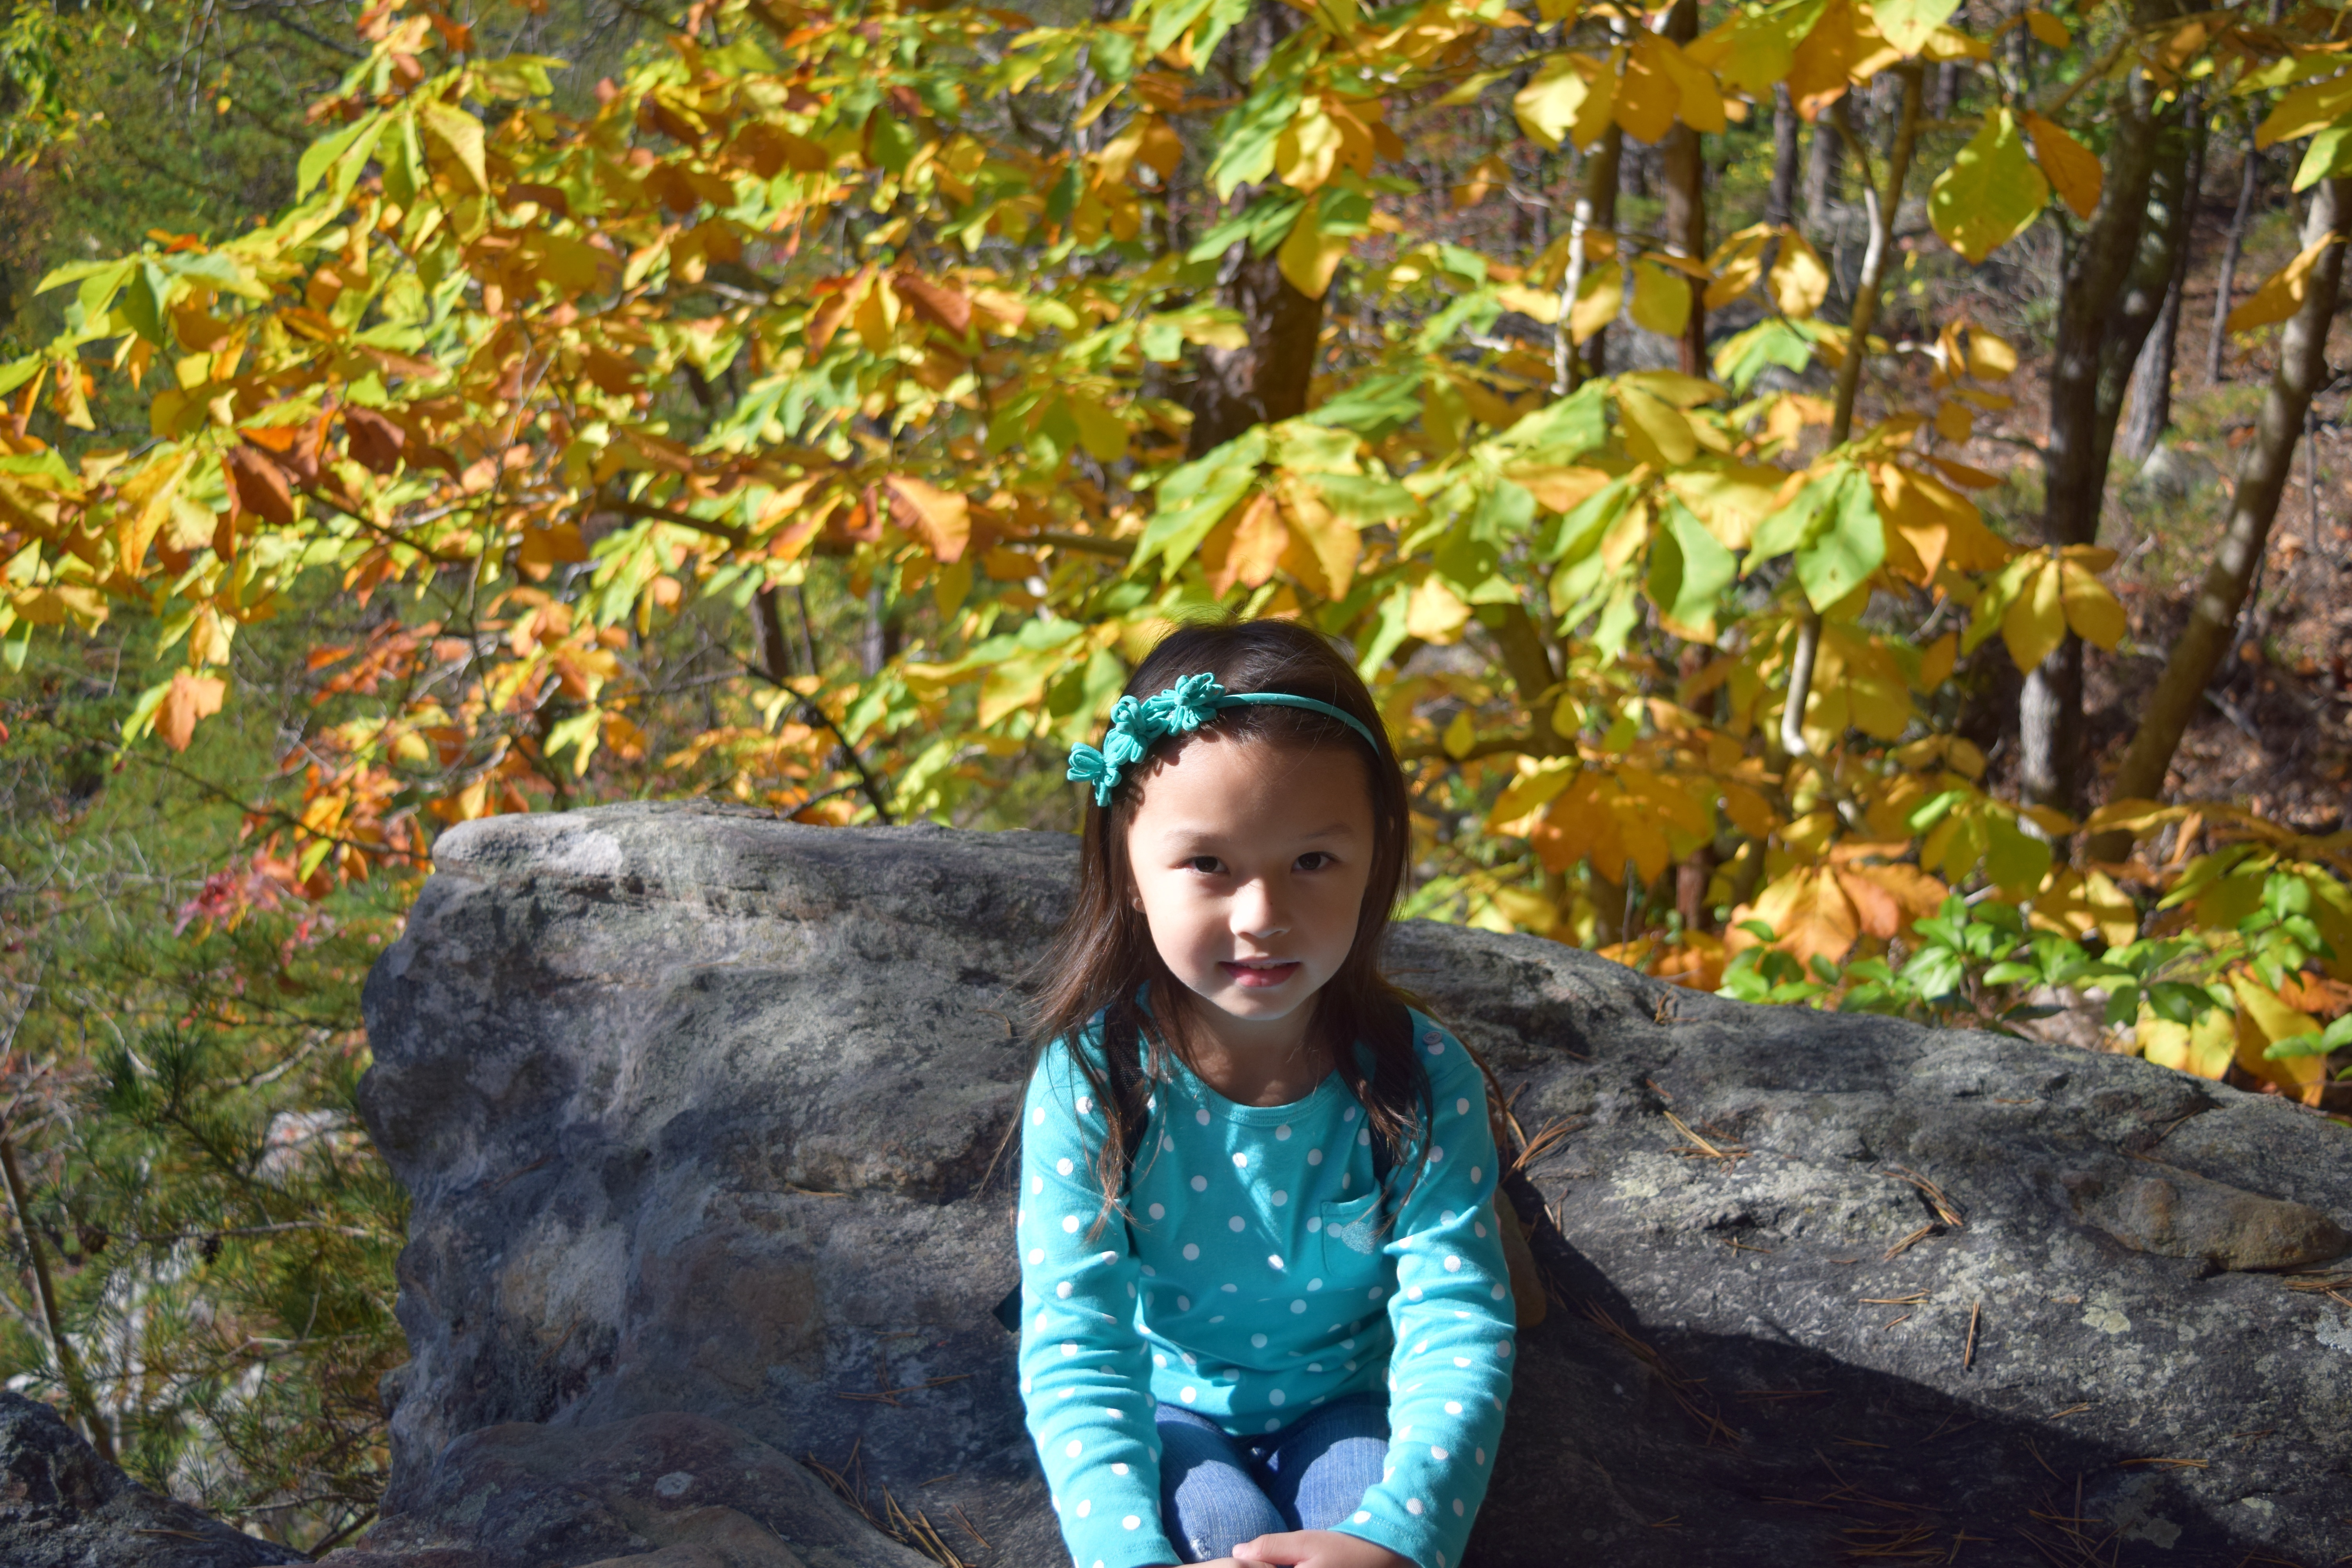
tree, forest, wilderness, girl, leaf, flower, autumn, season, smiling, leaves, woodland, woody plant